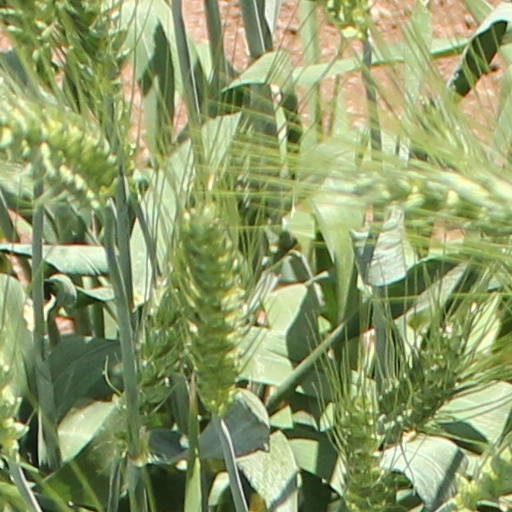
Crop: wheat